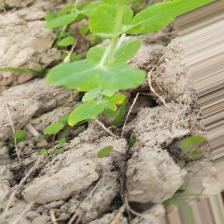
Label: Ascochyta blight